Endonesia

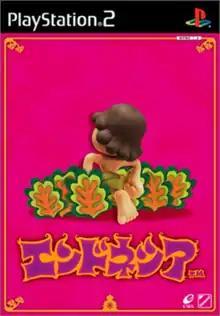
Japanese box art

, sometimes known as Endnesia or Exotica, is an adventure video game developed by Vanpool and published by Enix for the PlayStation 2. The game was developed by Vanpool and published by Enix exclusively in Japan on May 31, 2001. It is Vanpool's debut game.